Arnie Risen

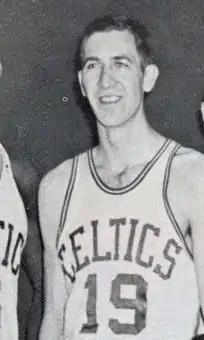
Risen in 1957

Arnold Denny "Stilts" Risen (October 9, 1924 – August 4, 2012) was an American professional basketball player.